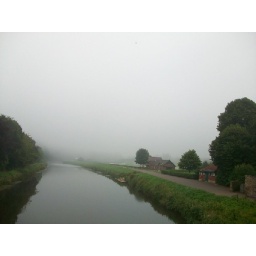
river wear from baths bridge in the fog 7.30am 28th July